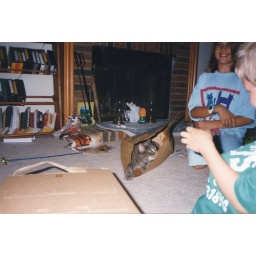
Quote from the past: &amp;quot;Lindsay and Patrick, harassing my cat in a paper bag lol&amp;quot;